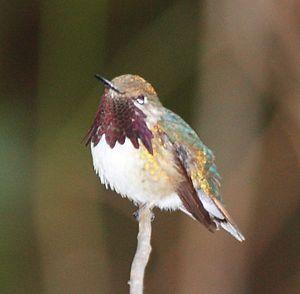
Atthis est un genre d'oiseaux-mouches de la sous-famille des Trochilinae.
Le Colibri héloïse est une espèce d'oiseau appartenant à la famille des Trochilidae.